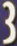
Number: 3